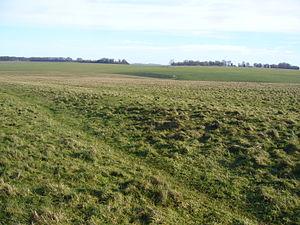
Osbert Guy Stanhope Crawford, né le 28 octobre 1886 et mort le 28 novembre 1957, plus connu sous le nom d'O. G. S. Crawford, est un archéologue britannique spécialisé dans l'étude de la préhistoire de la Grande-Bretagne et de l'archéologie du Soudan. Travaillant la majeure partie de sa carrière en tant qu'officier archéologique de l'Ordnance Survey, il écrit une série d'ouvrages sur des sujets archéologiques et est un fervent partisan de l'archéologie aérienne.
L’Avenue de Stonehenge est une « avenue » de l'âge du bronze, située dans la plaine de Salisbury, Wiltshire, Angleterre. Elle fait partie de l'ensemble archéologique de Stonehenge.